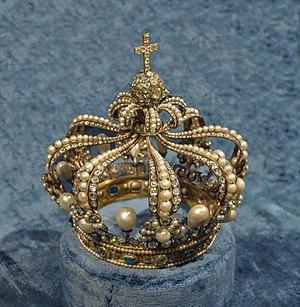
La couronne des Reines de Bavière, par Marie-Étienne Nitot (1750-1809), joaillier, Jean-Baptiste Leblond et Martin-Guillaume Biennais (1764 - 1843), orfèvres. Paris, 1806-1807, modifiée en 1867. Schatzkammer, Residenz, Munich, Bavière, Allemagne.
Cet article donne la liste des épouses des souverains de Bavière.